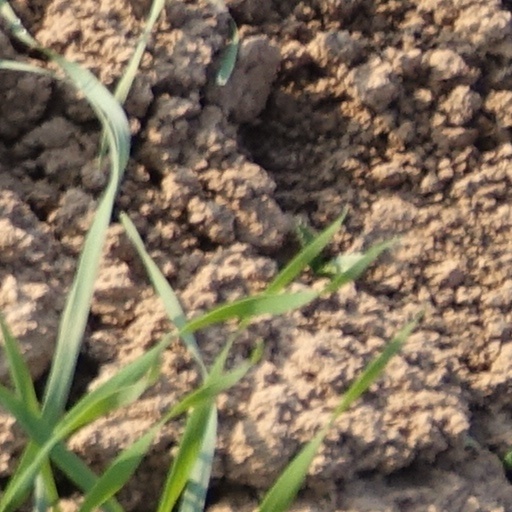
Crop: wheat